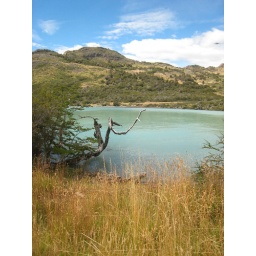
The bus tour stopped at this lake so that everyone could eat lunch in the nearby restaurant.